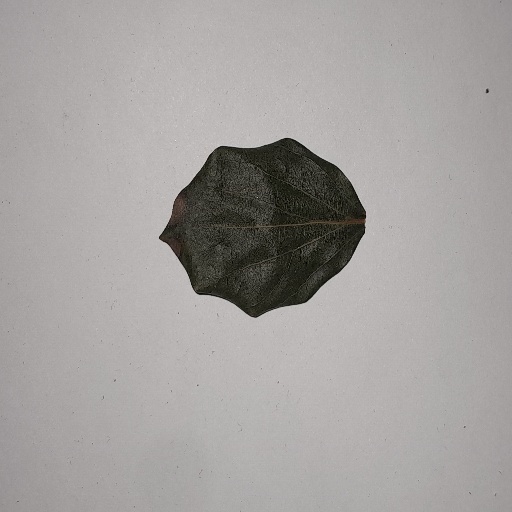
Species: Camphor
Leaf condition: Bacterial Spot